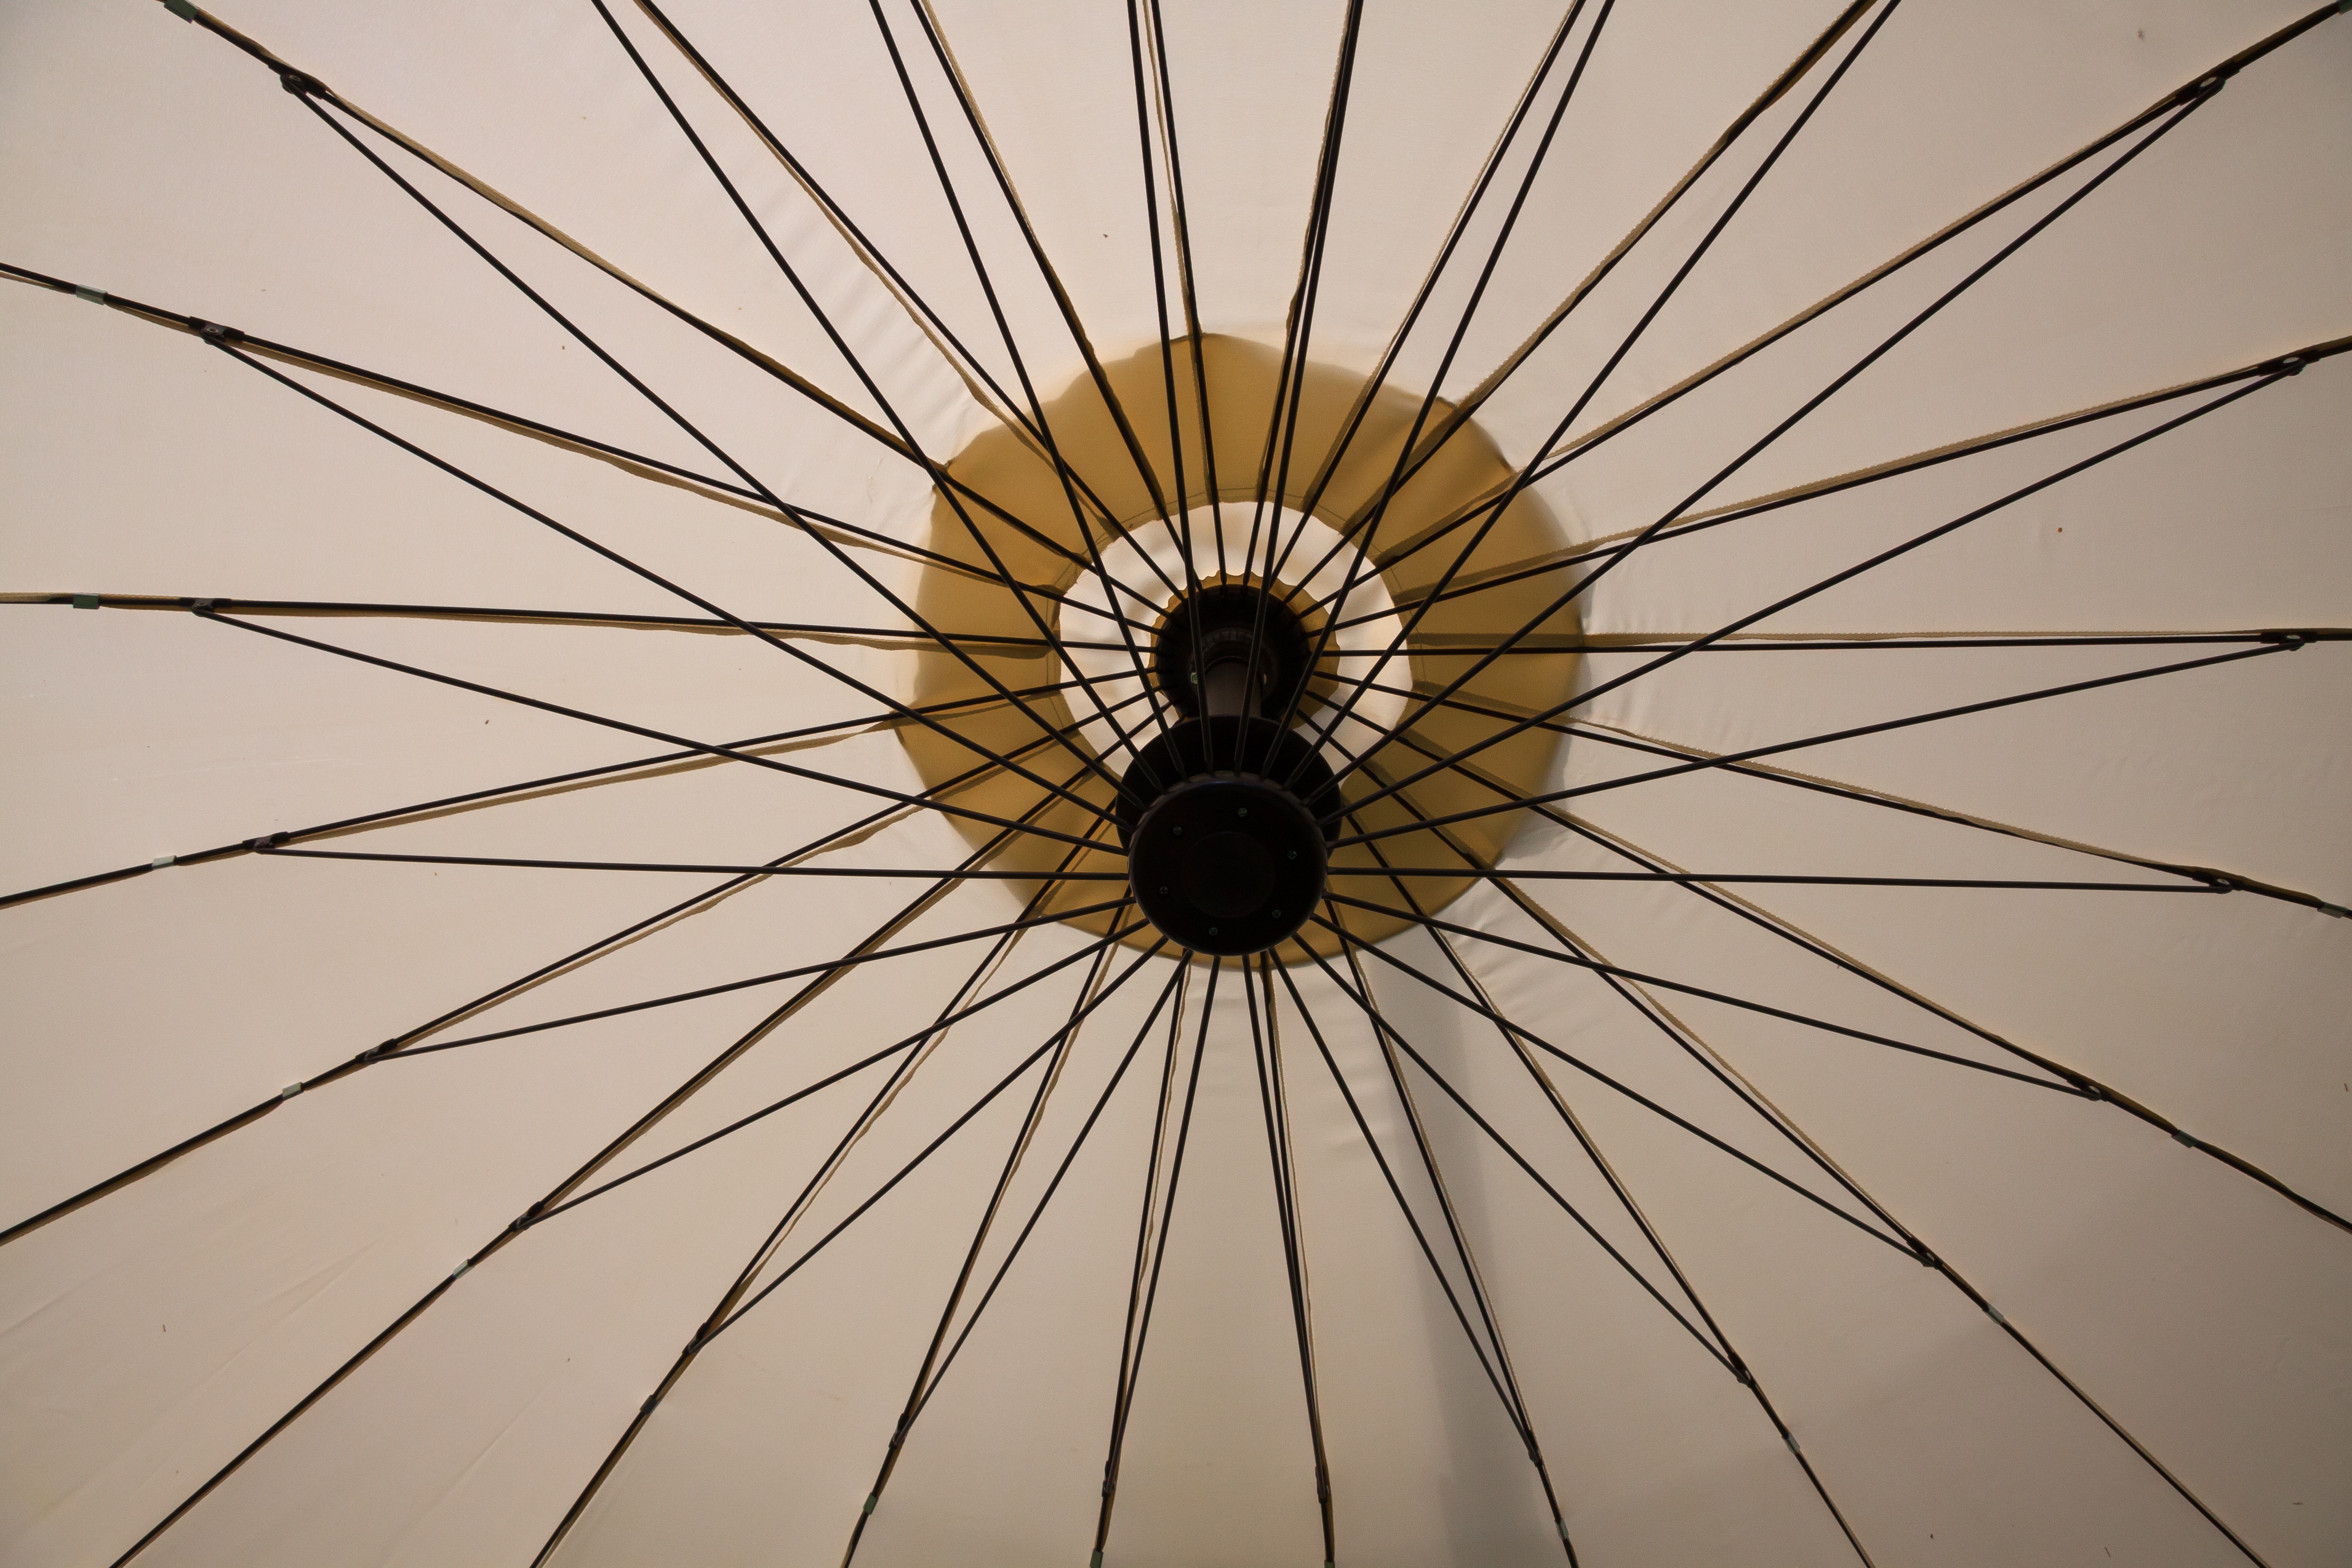
screen, open, wing, structure, sun, wheel, sunlight, flower, summer, line, ferris wheel, umbrella, circle, close up, symmetry, parasol, tourist attraction, dome, shape, stretched, shade tree, bicycle wheel